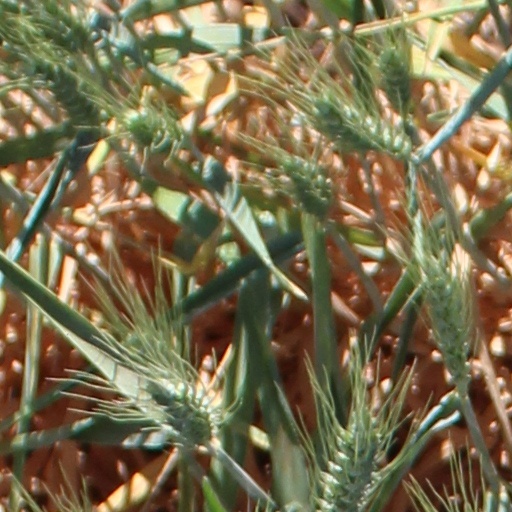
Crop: wheat